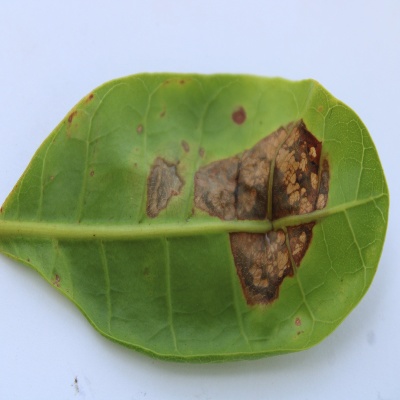
Crop: Cashew
Condition: leaf miner